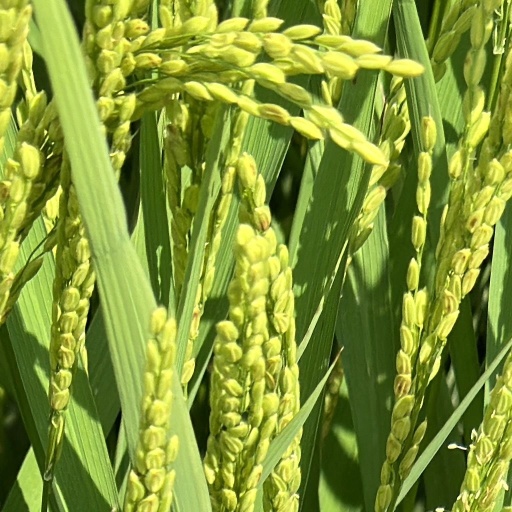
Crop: rice